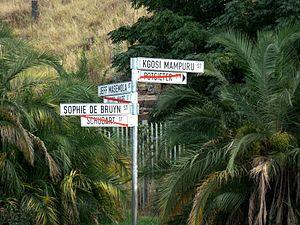
Changements odonymique à Pretoria
Pretoria ou Prétoria est une ville d'Afrique australe et la capitale administrative de l'Afrique du Sud. Elle fut également de 1860 à 1902 la capitale de la république sud-africaine du Transvaal, de 1902 à 1910 celle de la colonie du Transvaal puis, de 1910 à 1994, le chef-lieu de la province du Transvaal. Elle est située aujourd'hui dans la province du Gauteng.